Merrick James-Lewis

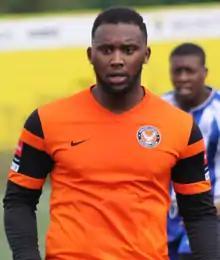
James-Lewis in action for Walton Casuals

Merrick Anthony James-Lewis (born 21 May 1992) is an English semi-professional footballer who plays for Eastern Counties League Division One South club Tower Hamlets as a central midfielder.